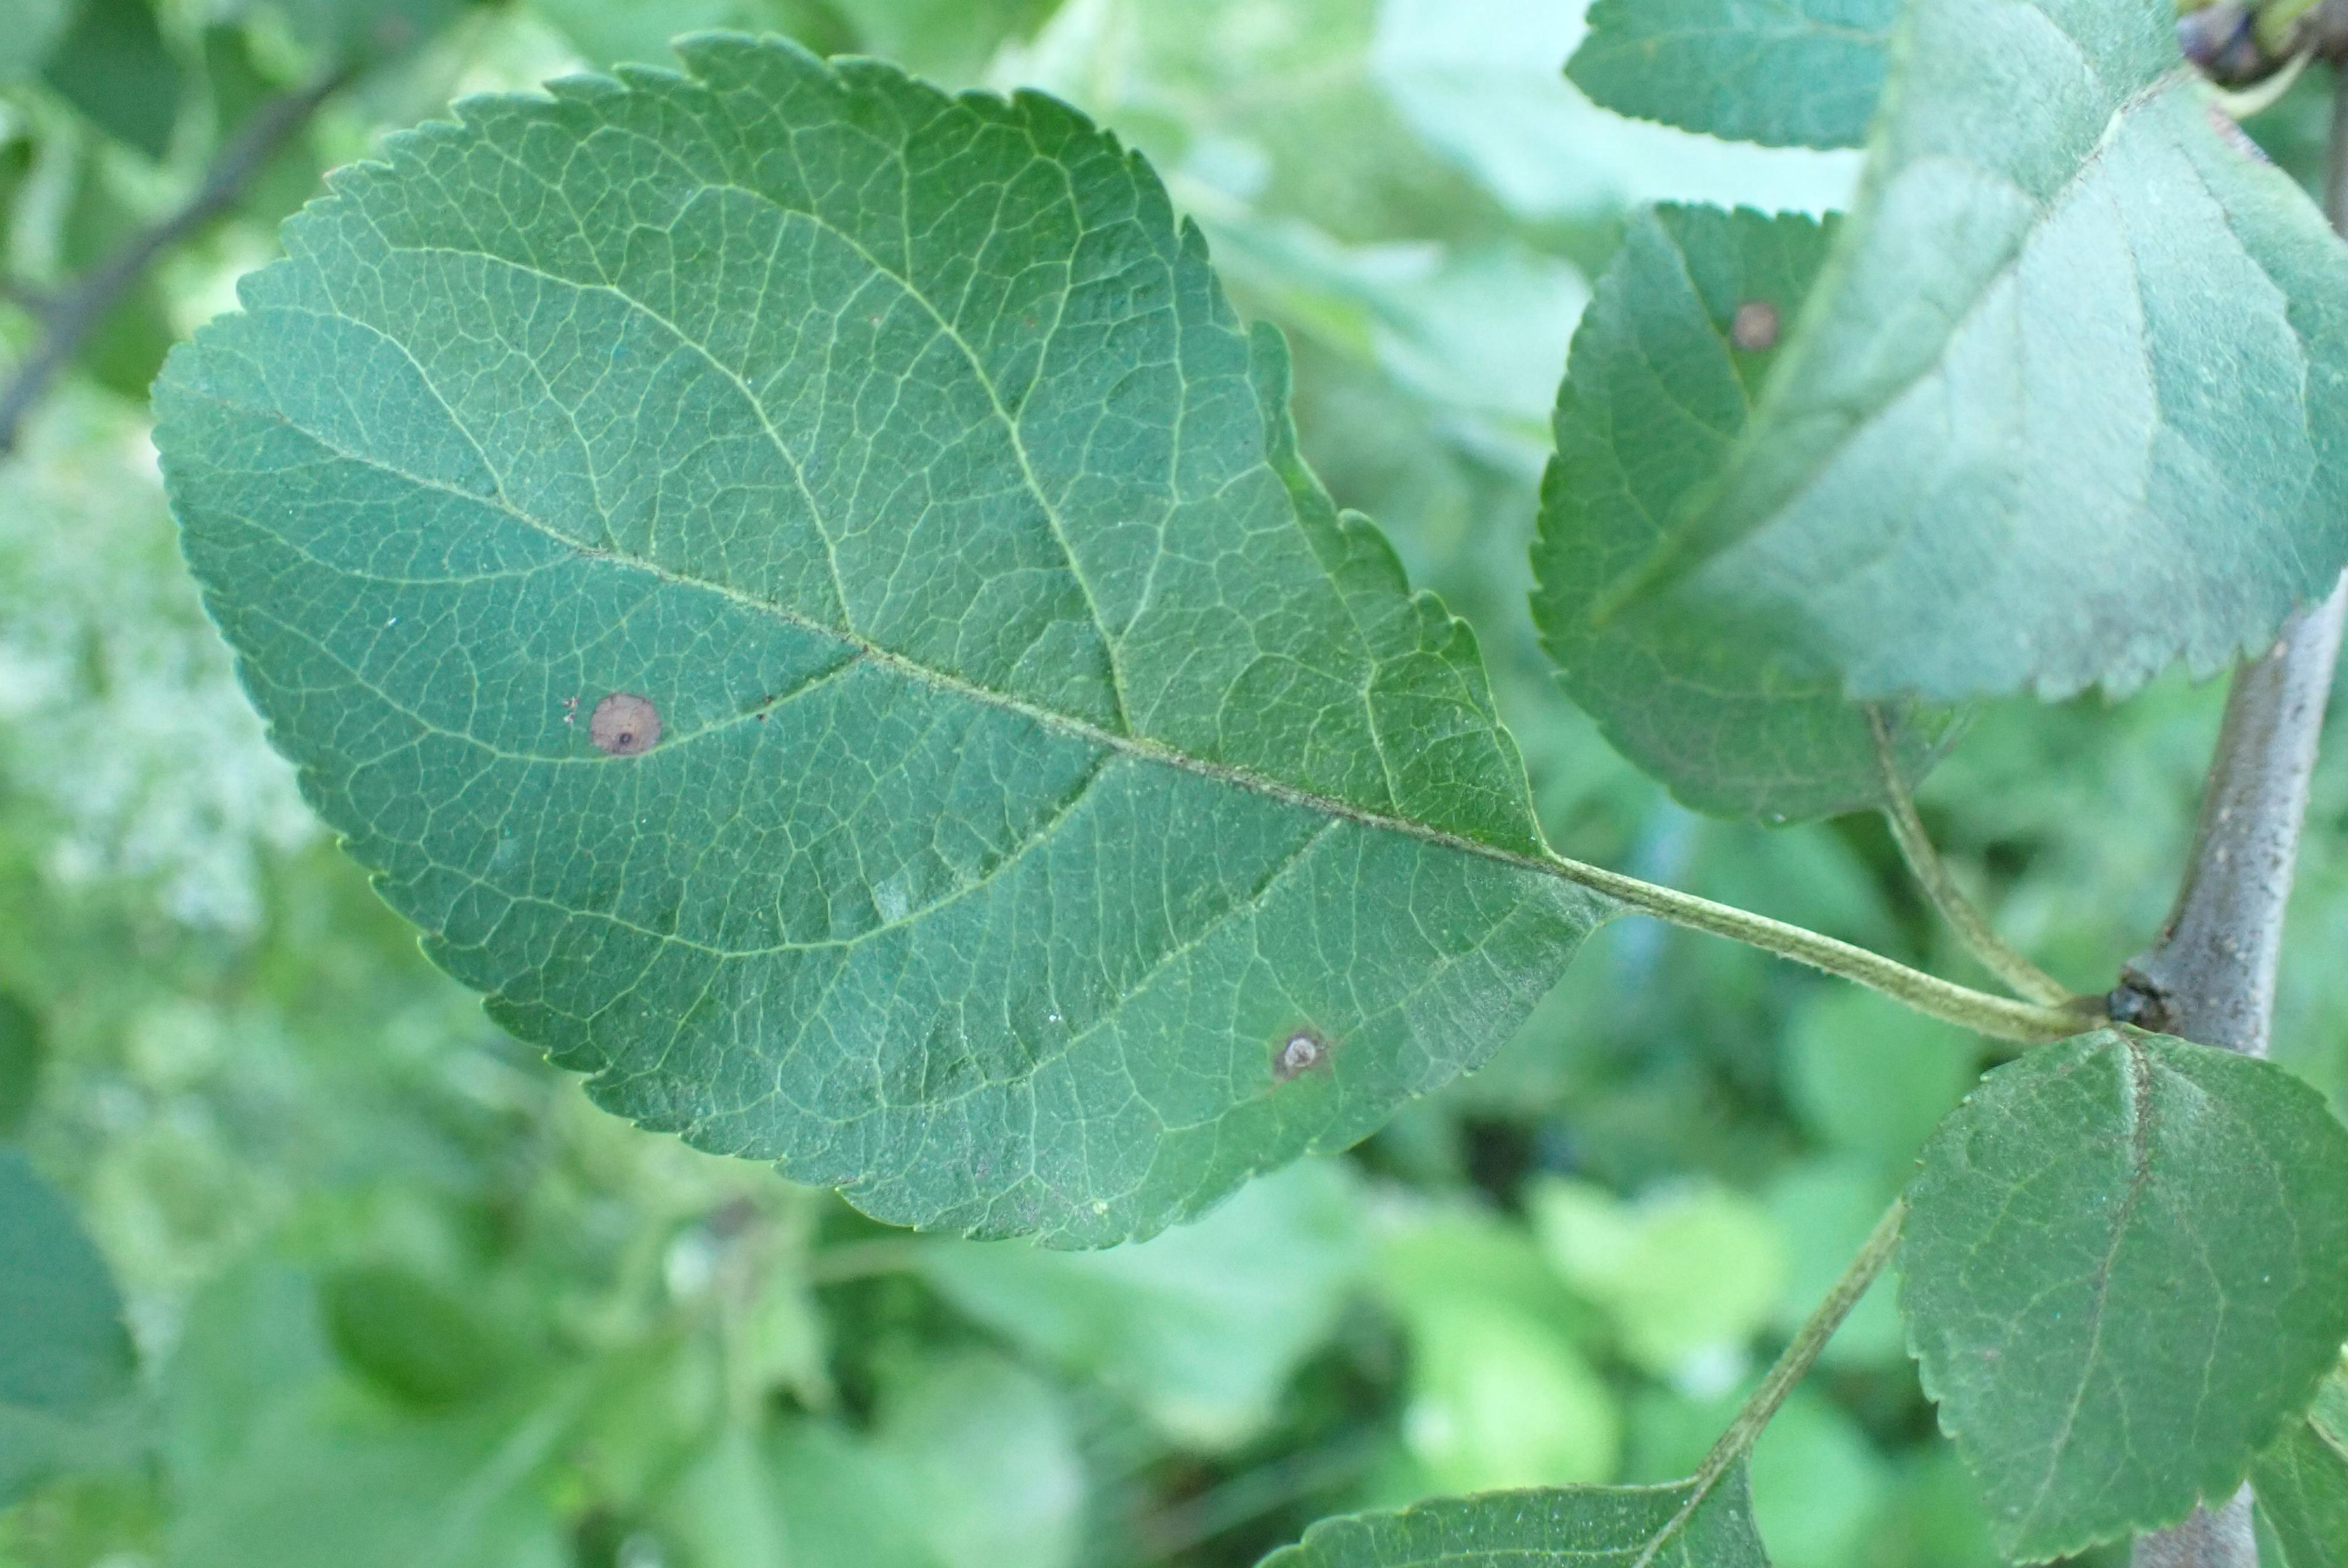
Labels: frog_eye_leaf_spot